List of awards and nominations received by Rajkummar Rao

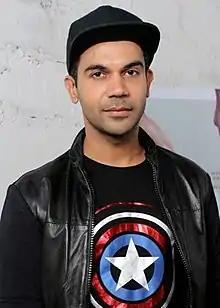
Rao in 2017

Rajkummar Rao is an Indian actor who works in the Hindi film industry. He has received four Filmfare Awards, two Screen Awards and two Zee Cine Awards. He began his career with the experimental anthology film "Love Sex Aur Dhokha" (2010). After a few brief roles, he had his breakthrough with the drama film "Kai Po Che!" (2013). He rose to prominence with his portrayal of Shahid Azmi in the critically acclaimed biographical drama "Shahid" (2013), for which he was awarded the National Film Award for Best Actor and Filmfare Award for Best Actor (Critics). "Trapped" (2017) earned him another Filmfare Award for Best Actor (Critics).